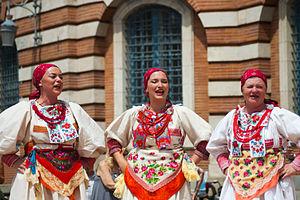
Folklore Crate à Toulouse place du cpitole - Grand Fénétra 2014, France
Le folklore est l'ensemble des productions collectives émanant d'un peuple et se transmettant d'une génération à l'autre par voie orale et par imitation. Ces arts et traditions populaires comprennent la culture littéraire, figurative, et matérielle.